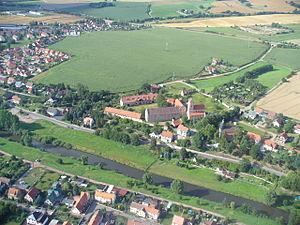
Breitungen/Werra est une municipalité allemande du land de Thuringe, dans l'arrondissement de Schmalkalden-Meiningen, au centre de l'Allemagne. En 2015, sa population est de 4 808 habitants.